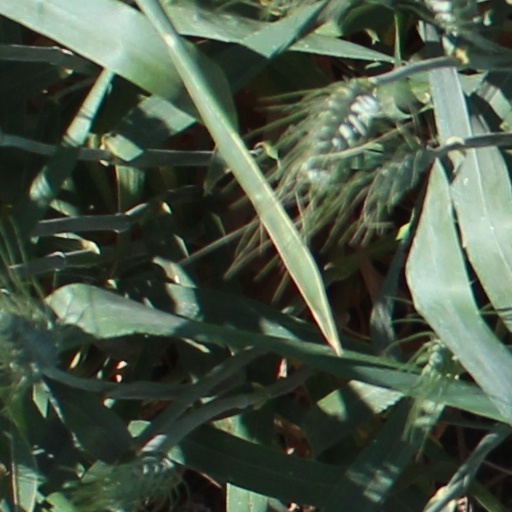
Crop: wheat